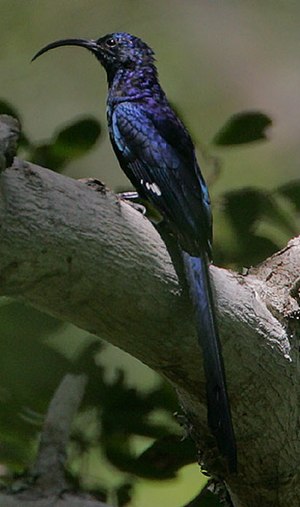
Seglhærfugl
Seglhærfugl er en skovhærfugl, der lever i det sydlige Afrika.